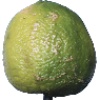
Label: Limes 1